Henry A. P. Carter

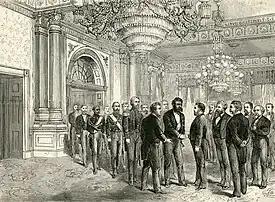
State visit with President Grant in the Blue Room, 1874

Henry Alpheus Peirce Carter was born August 7, 1837, in Honolulu, Kingdom of Hawai'i. His father was Joseph Oliver Carter (1802–1850), and mother Hannah Trufant Lord (1809–1898). His father was a merchant ship captain, thought to be a descendant of the Thomas Carter family of Massachusetts. Captain Carter left Boston to engage in trade in the Pacific some time in the 1820s. After his 1833 wedding in Honolulu the Carters bought a house and started a family while Captain Carter continued sandalwood trading voyages to China. Shortly after their second son Henry was born they sailed to California (then part of Mexico), but they returned to Hawaii in 1838. In 1840 the family sailed to Boston via Tahiti. The sons were left to attend school, while Captain Carter purchased his own ship and sailed back to Honolulu with his wife in 1841. However, the Carter ship business had several failures, and by 1849 the sons were sent back to Hawaii.